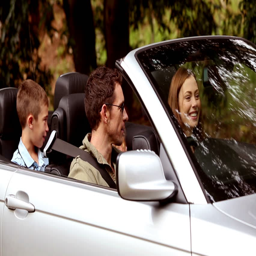
happy family in a silver car